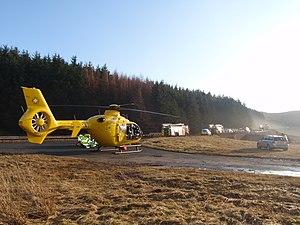
Le North West Air Ambulance est le service médical d'urgence par hélicoptère qui couvre la région du Nord-Ouest de l'Angleterre, comprenant les comtés de Cheshire, Cumbria, Lancashire, Greater Manchester et Merseyside. Il s'agit d'un organisme de bienfaisance enregistré.